Kasilag Pass

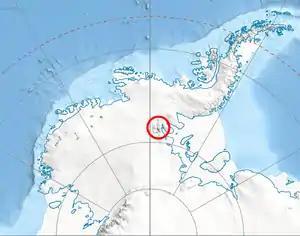
Location of Sentinel Range in Western Antarctica.

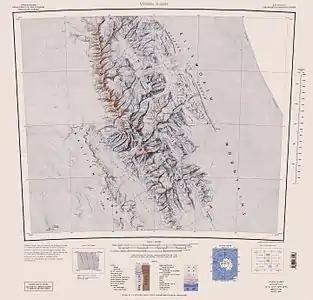
Sentinel Range map.

Kasilag Pass (‘Kasilashki Prohod’ \'ka-si-lash-ki 'pro-hod\) is an ice-covered saddle of elevation in the Ellsworth Mountains of Antarctica. It is situated west of Mount Mullen, separates Petvar Heights to the east from Owen Ridge, the southernmost portion of the main crest of Sentinel Range to the west, and is part of the glacial divide between Kornicker Glacier to the north and Wessbecher Glacier to the south.